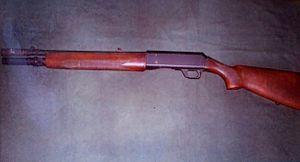
La gamme de fusils de police HK510/511/512 constitue une variante du Franchi 510 et fut largement concurrencée par le Benelli 121 M1 sur le marché des groupes d'intervention.